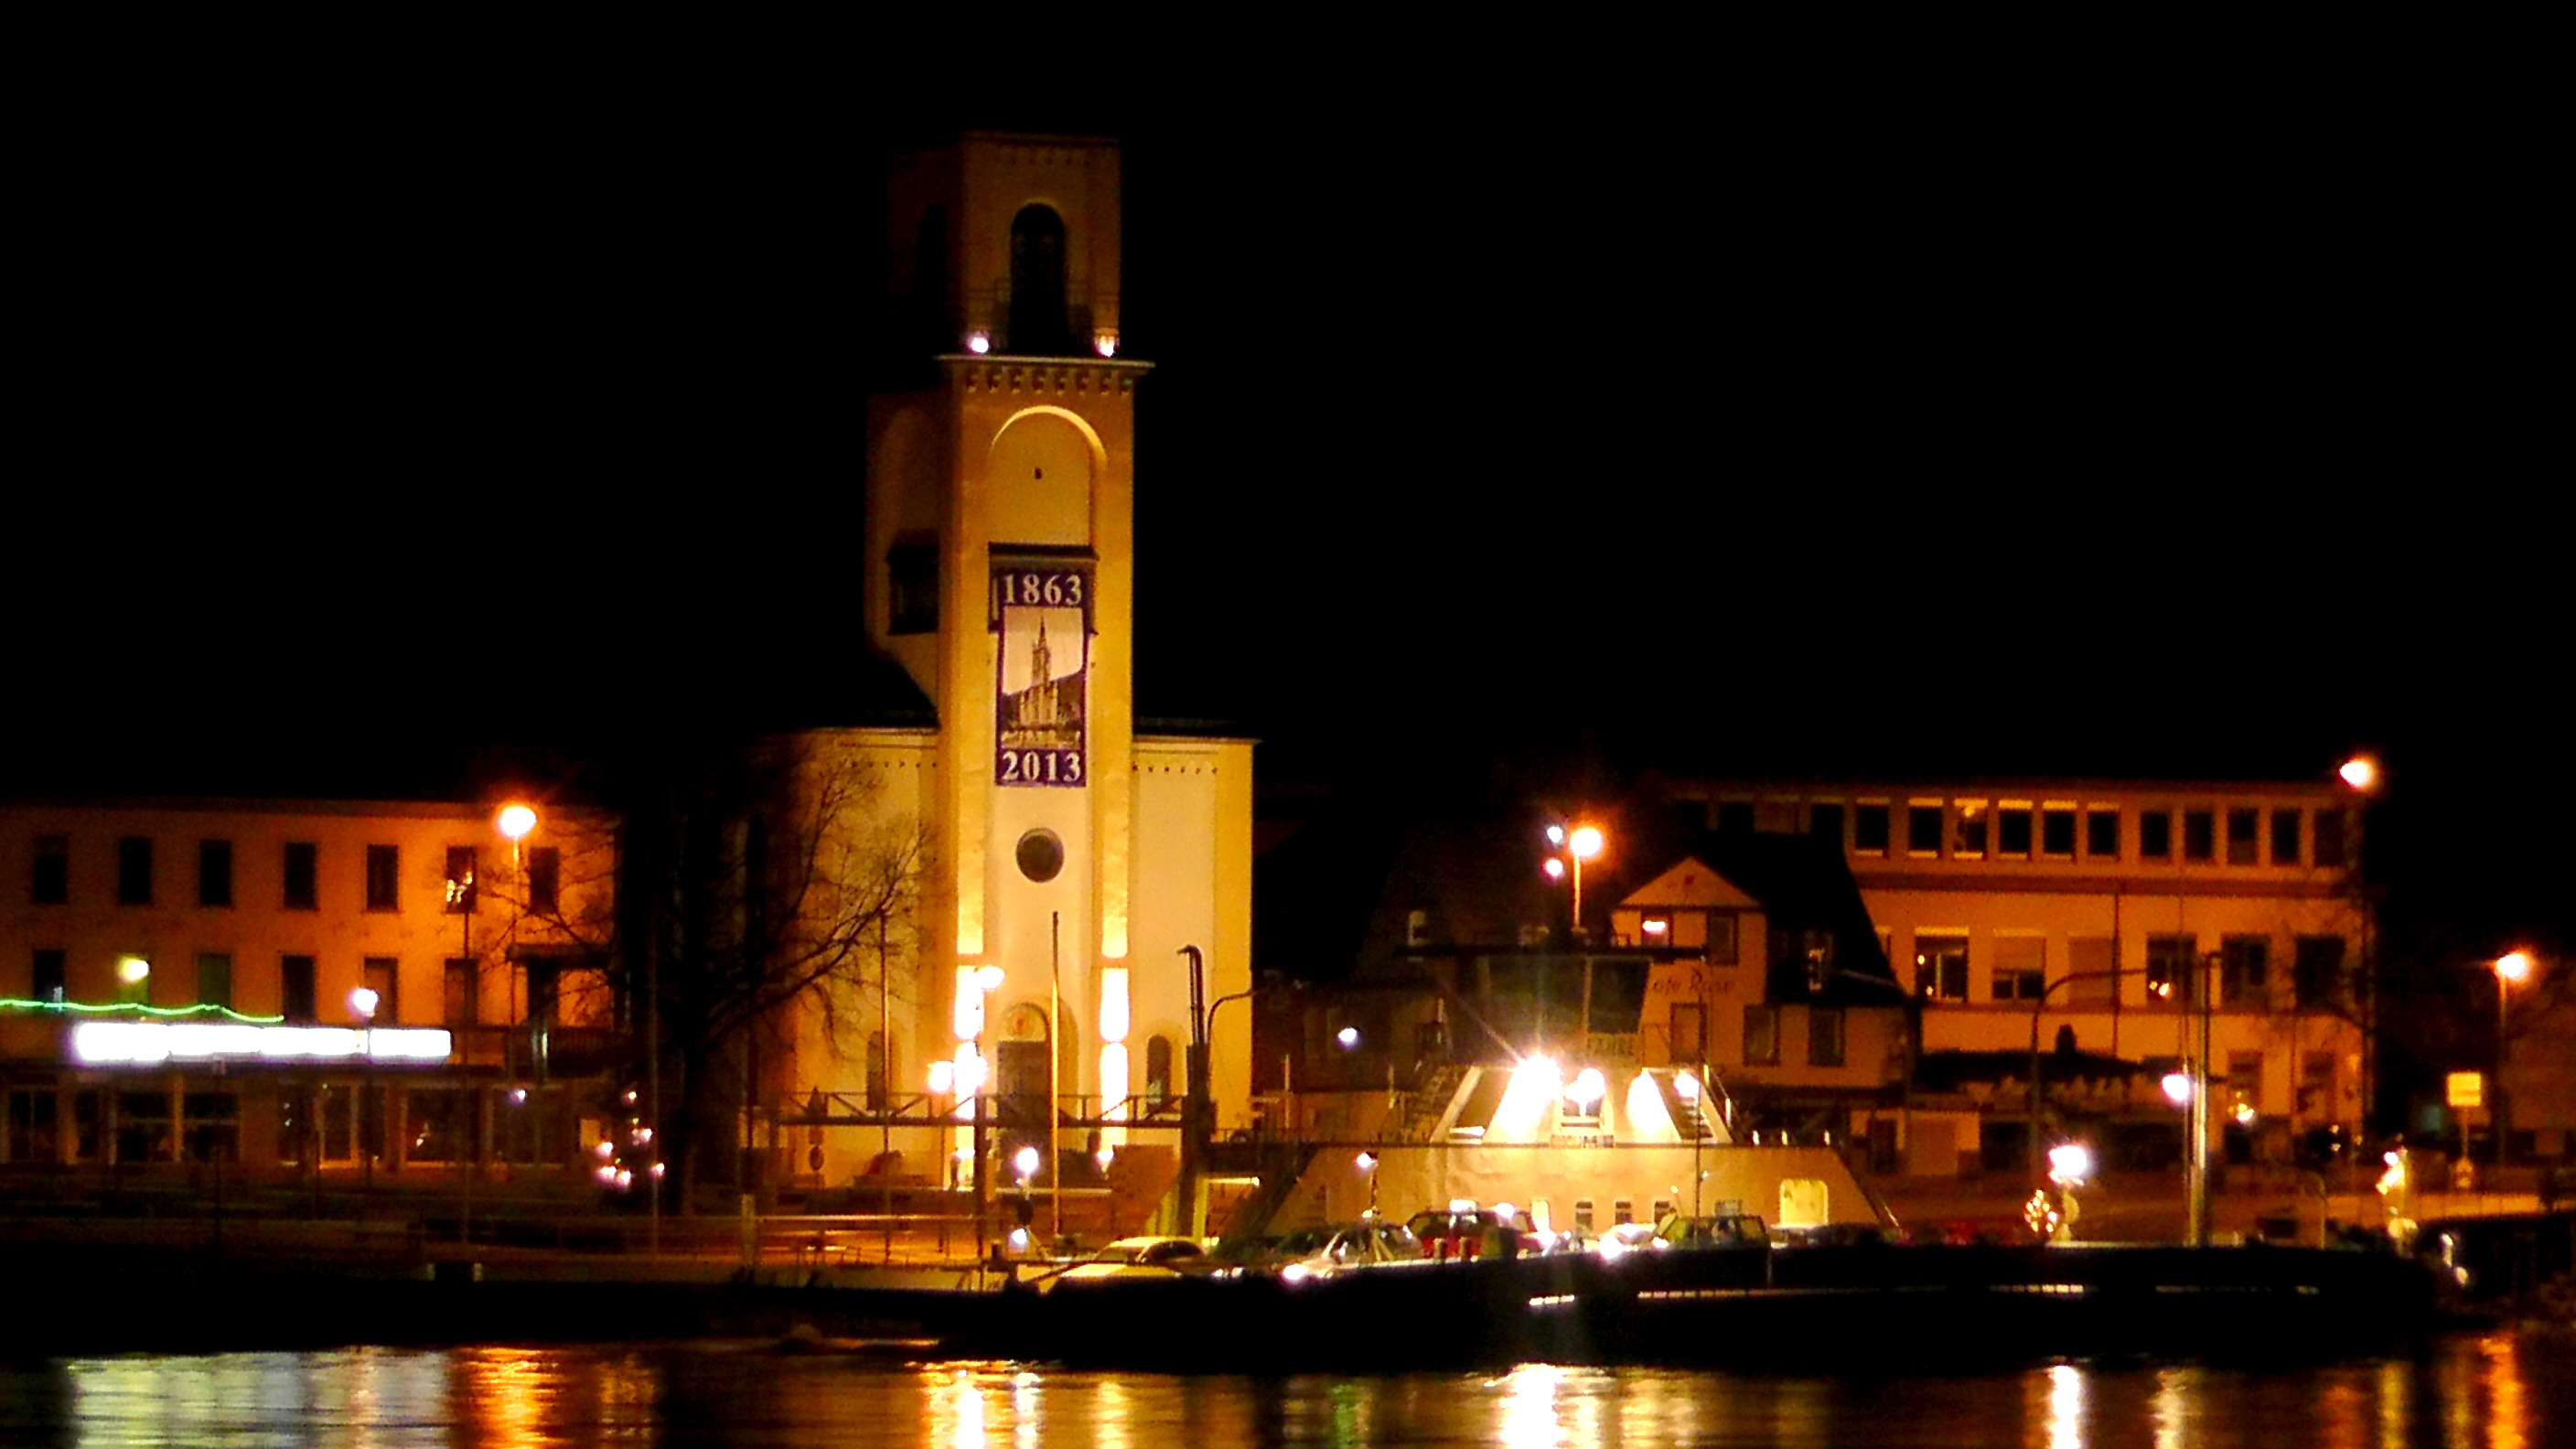
night, building, city, river, cityscape, dusk, evening, reflection, tower, shadow, landmark, port, lighting, clock tower, lights, night view, city lights, rhine, mirroring, night photography